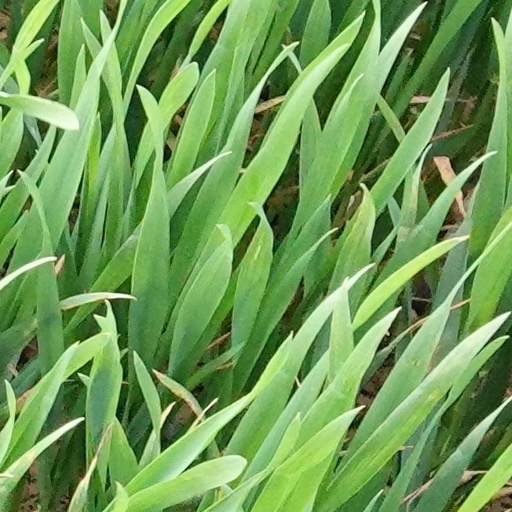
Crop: wheat